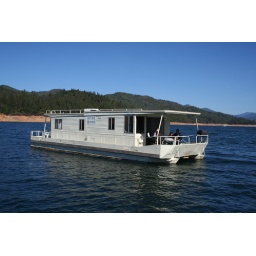
house boat in lake